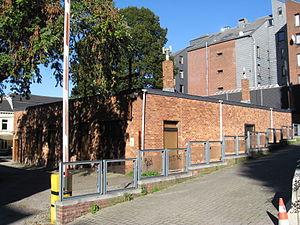
Eglise Saint-Joseph à Verviers
Le diocèse de Liège, dans la province de Liège en Belgique, compte 529 paroisses. Ces paroisses sont regroupées en unité pastorale, et certaines unités pastorales forment l'un des 17 doyennés.